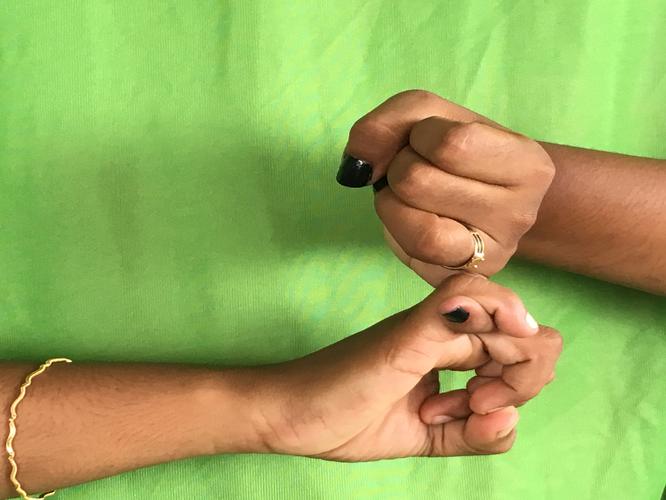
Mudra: Kilaka
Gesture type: double_hand